Hakuhō Shō

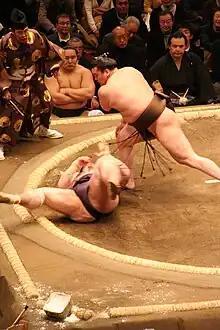
Hakuhō throws Dejima in the January 2008 tournament

In the January 2008 tournament, he faced the returning Asashōryū on the final day with both wrestlers having a 13–1 score. In a bout lasting nearly a minute, Hakuhō defeated Asashōryū, winning his 6th championship with a 14–1 record. In the March 2008 tournament the two "yokozuna" met once again to decide the title and this time Asashōryū got his revenge, with Hakuhō finishing as runner-up.